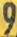
Number: 9